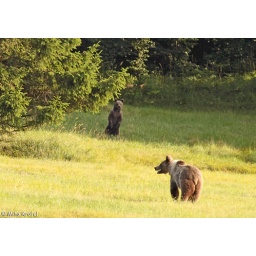
brown bear cub with mother Ursus arctos on a glade in Dinaric Mountains in Slovenia